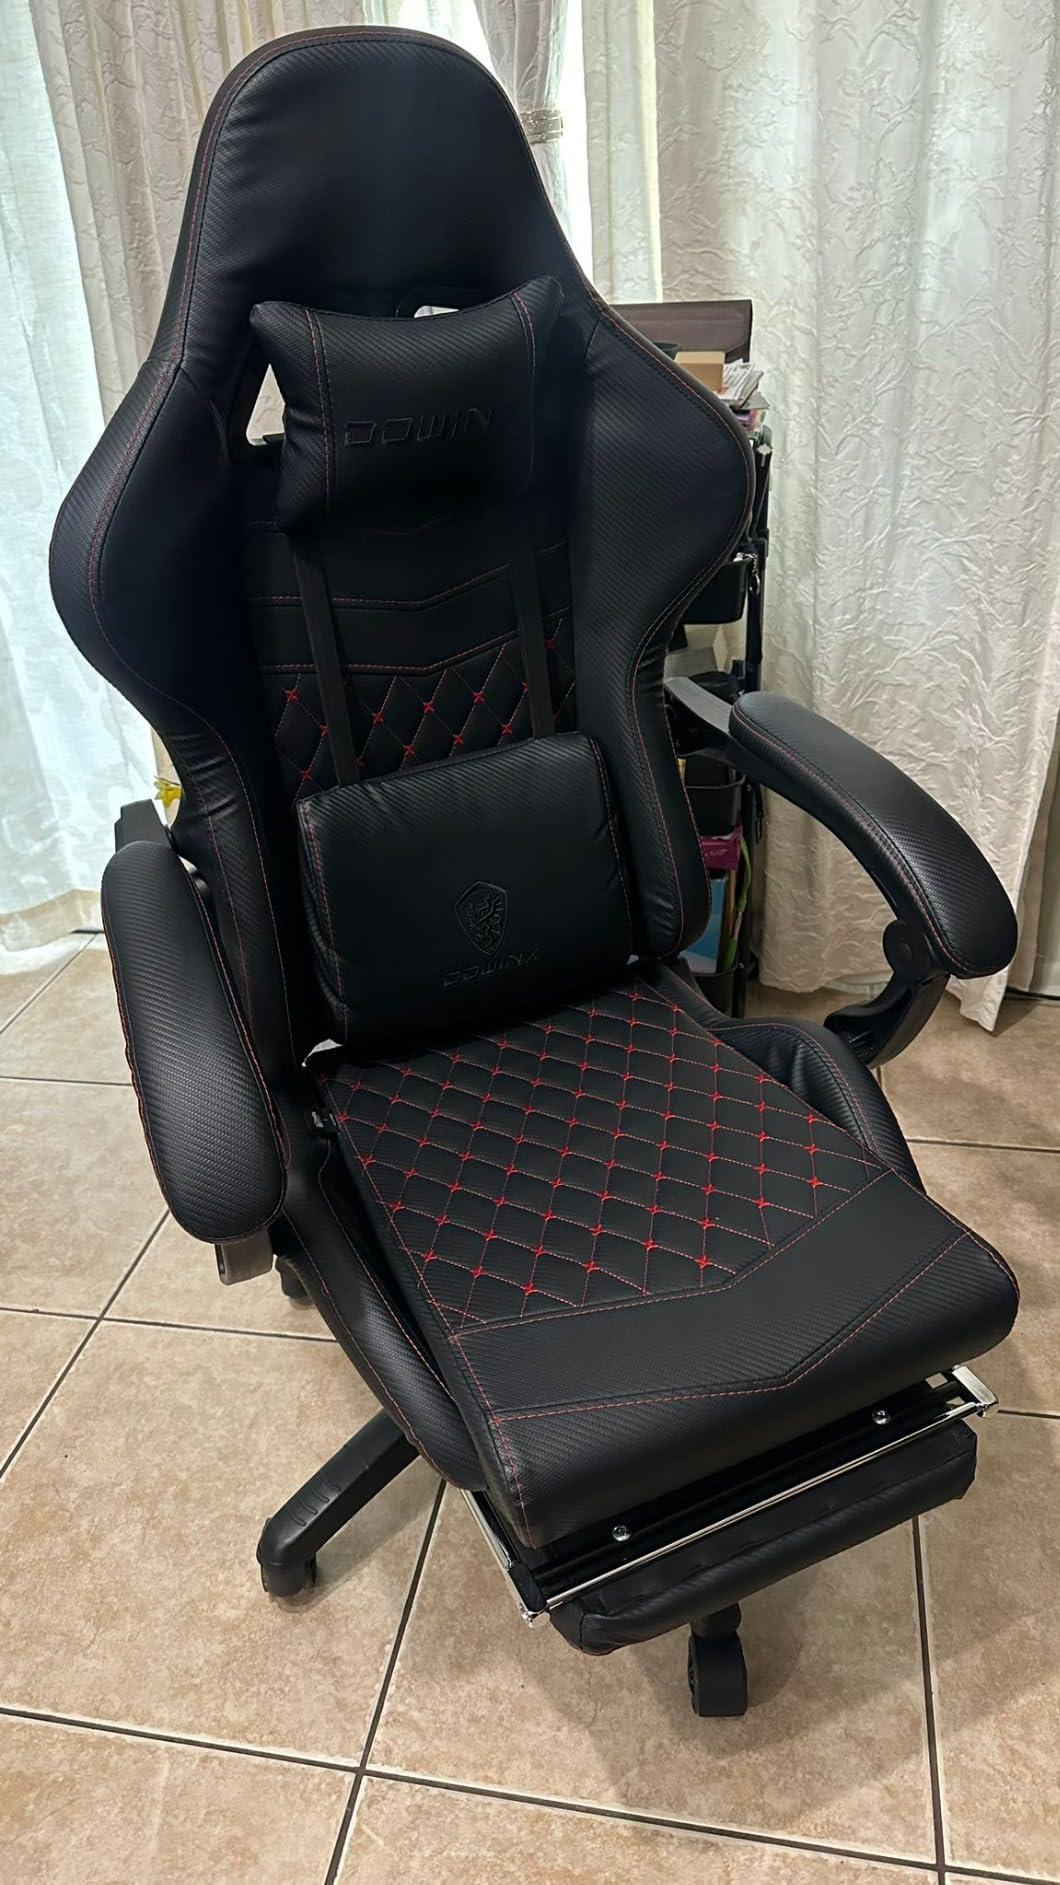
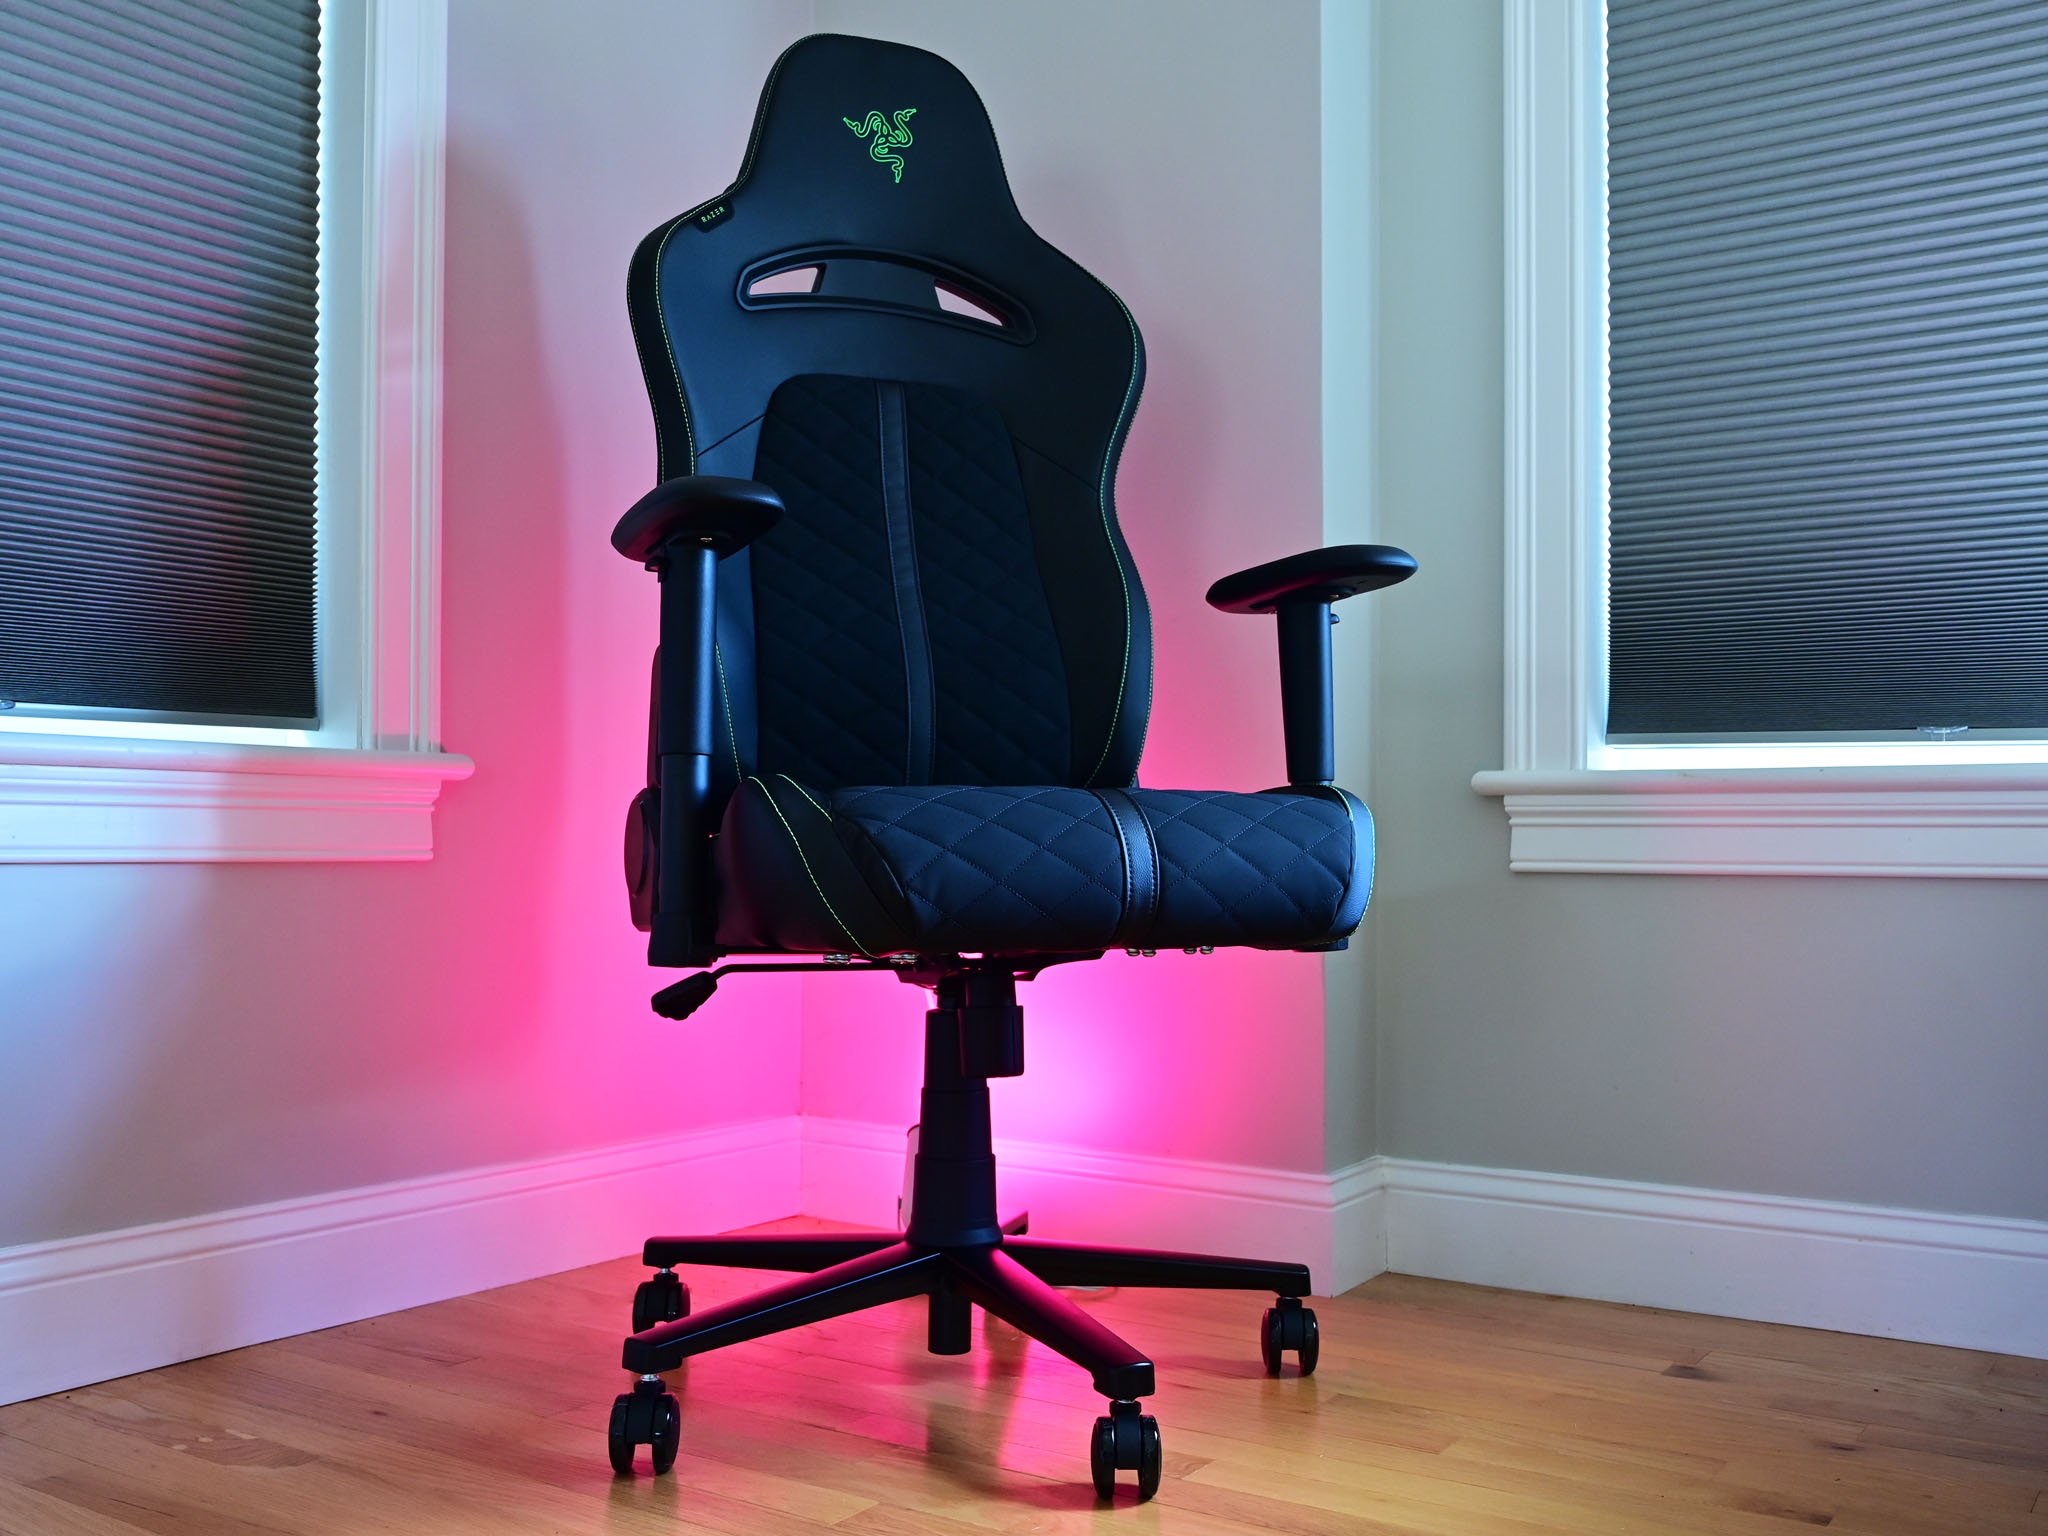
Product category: items_chair
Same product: no